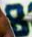
Number: 8